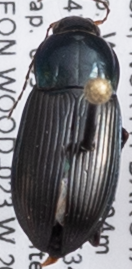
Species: Poecilus lucublandus
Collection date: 2021-06-09
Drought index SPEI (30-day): -2.09
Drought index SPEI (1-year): -2.09
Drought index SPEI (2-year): -0.32